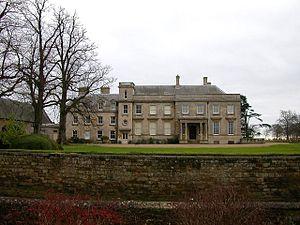
Sir Justinian Isham IV est le 7ᵉ baronnet de Lamport et a servi en 1776 en tant que haut shérif de Northamptonshire.
Sir Edmund Isham, 6ᵉ baronnet de Lamport, Northamptonshire a été membre du Parlement pendant plusieurs mandats successifs sous les règnes de George II et George III d'Angleterre.
Sir Justinian Isham II est le 4ᵉ baronnet de Lamport et homme politique, siégeant à la Chambre des communes de façon quasi continue de 1685 jusqu'à sa mort en 1730. Il est doyen de la Chambre de 1729 à 1730.